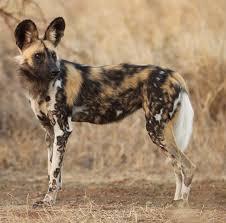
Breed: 211-n000025-African_hunting_dog